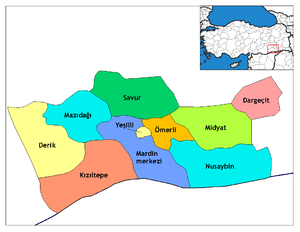
Mardin est une ville de Turquie, préfecture de la province du même nom. Les ruelles de sa citadelle, jalonnée d'interminables escaliers, s'élèvent devant les plaines de Mésopotamie. Il y a de nombreuses mosquées, dont l'Ulu Camii au minaret sculpté et la Latifiye Camii aux portes monumentales décorées. Ainsi qu'une dizaine d'églises comme Mar Behnam Kilesi.
Mazıdağı est une ville et un district de la province de Mardin dans la région de l'Anatolie du sud-est en Turquie.
Derik est une ville et un district de la province de Mardin dans la région de l'Anatolie du sud-est en Turquie.